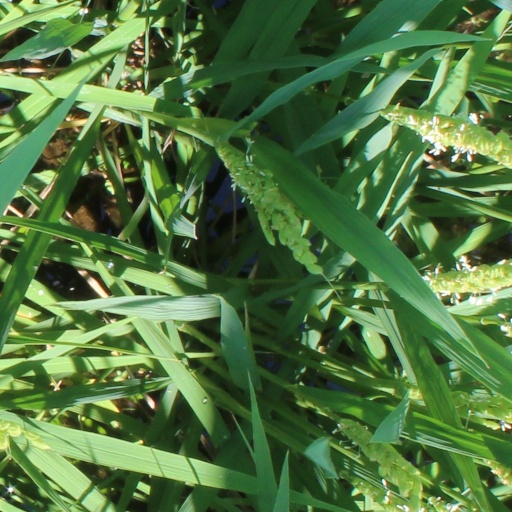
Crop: rice